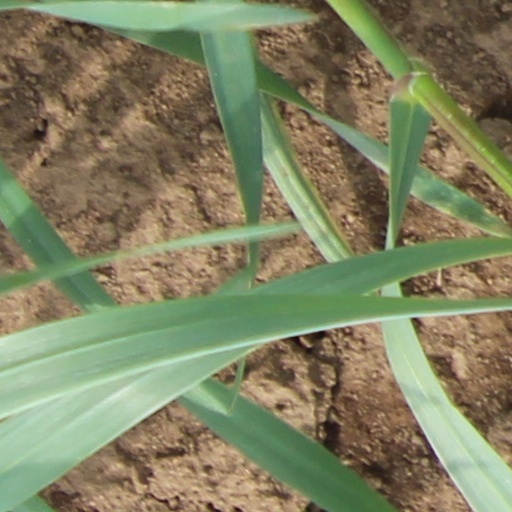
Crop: wheat